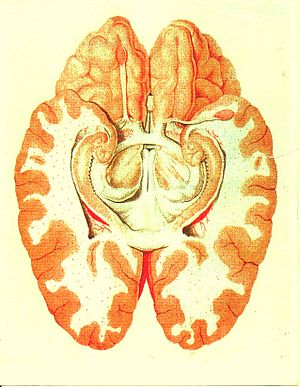
Limbiske system
Tværsnit af den menneskelige hjerne der viser dele af det limbiske system nedefra.